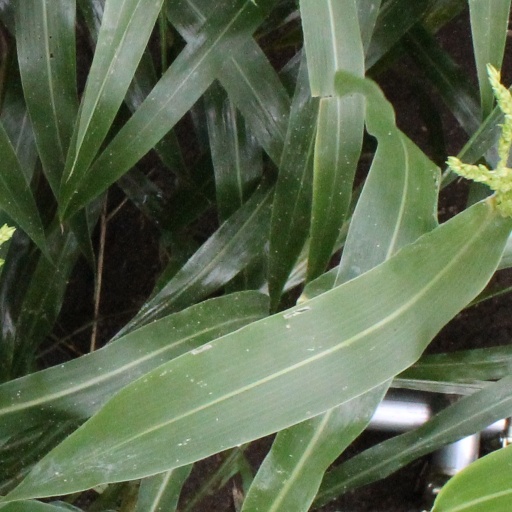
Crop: sorghum